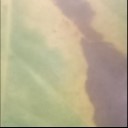
Label: Leaf_rust